Vamana

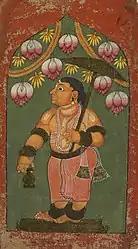
Vamana.

Vamana praises Hiranyakasipu and Hiranyaksa before asking for three footsteps of land. However, Sukracarya knows the dwarf is Vishnu acting on behalf of Indra, and so forbids Bali to gift anything (19). As it 'is the duty of a householder to maintain the principles of religion... Bali Maharaja thought it improper to withdraw his promise... Lord Vamanadeva then immediately extended Himself into a universal body. By the mercy of Lord Vamanadeva, Bali Maharaja could see that the Lord is all-pervading and that everything rests in His body... The Lord gradually covered the entire surface of the world, and by extending His body He covered the entire sky. With His hands He covered all directions, and with His second footstep He covered the entire upper planetary system. Therefore, there was no vacant place where He could take His third footstep' (20).